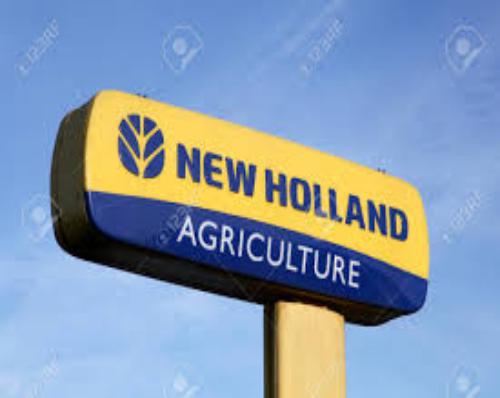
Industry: Others